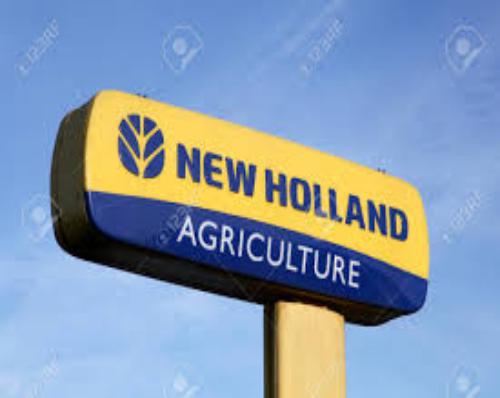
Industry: Others